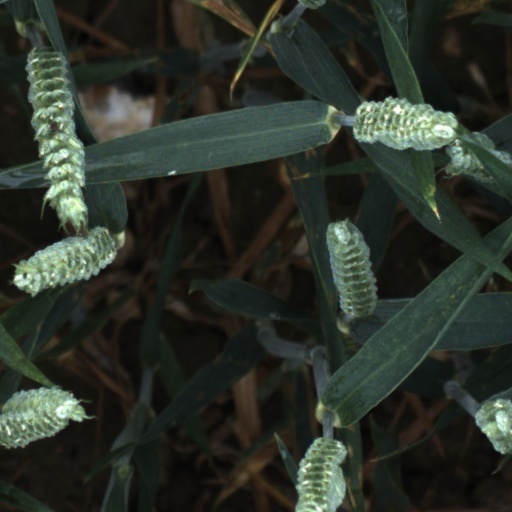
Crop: wheat